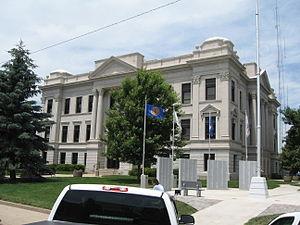
Le comté de Crawford est un comté de l'État de l'Iowa, aux États-Unis. Son chef-lieu est Denison.